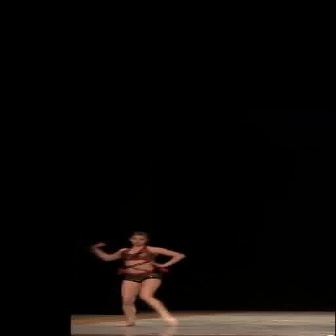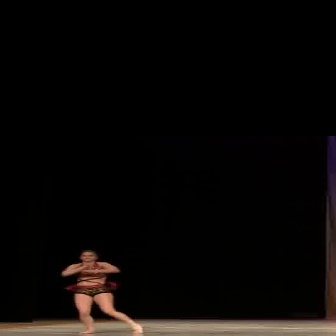
  Please identify the target specified by the bounding box [87,231,183,327] in the first image and locate it in the second image. Return the coordinates in [x_min,y_min,x_max,y_max] format.
Answer: [57,248,143,334]